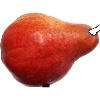
Label: Pear Red 1